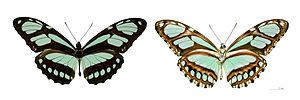
Le genre Philaethria regroupe des papillons de la famille des Nymphalidae et de la sous-famille des Heliconiinae, et de la tribu des Heliconiini.